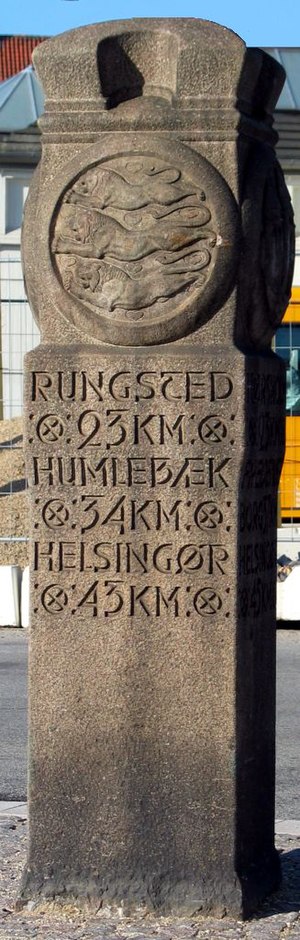
P.V. Jensen Klint / Værker
Mindesten (nulpunktsten) for byporten Østerport i København
Peder Vilhelm Jensen Klint var en dansk arkitekt, møbeldesigner og maler, der skabte Grundtvigskirken.